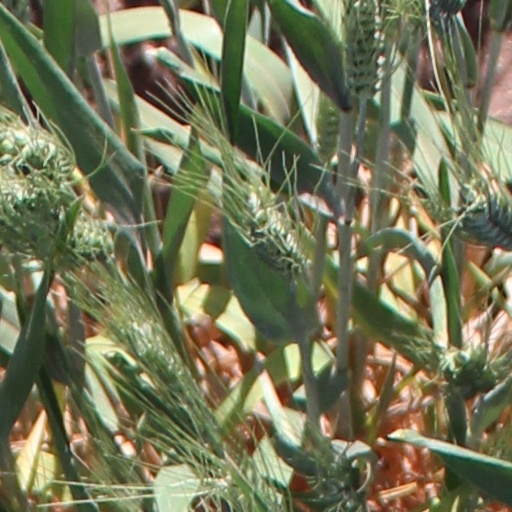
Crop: wheat